Lingling, Yongzhou

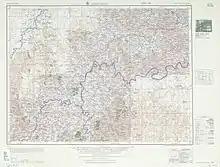
Map including Lingling (labeled as LING-LING (YUNGCHOW) ) (AMS, 1954)

The district is bordered to the north by Dong'an County and Lengshuitan District, to the east by Qiyang County, to the south by Shuangpai County, and to the west by Quanzhou County of Guangxi. Lingling District covers an area of , and as of 2015, It had a registered population of 622,400. Lingling District has four subdistricts, 7 towns and 3 townships under its jurisdiction, and the government seat is Xujiajing.